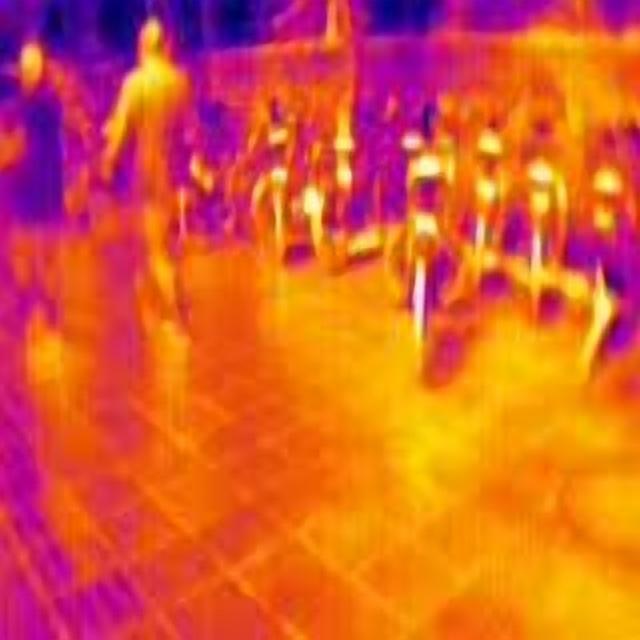
Detected objects:
label: person
label: person